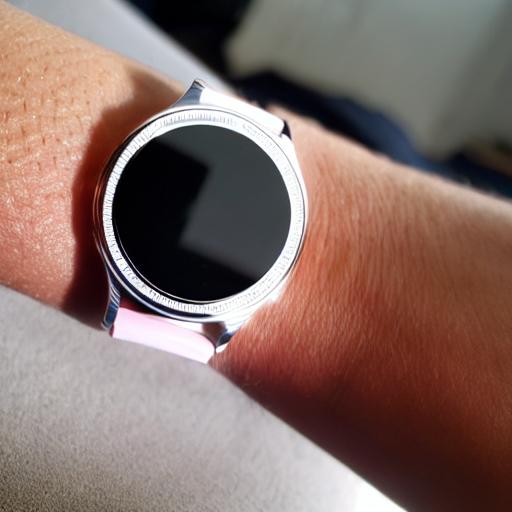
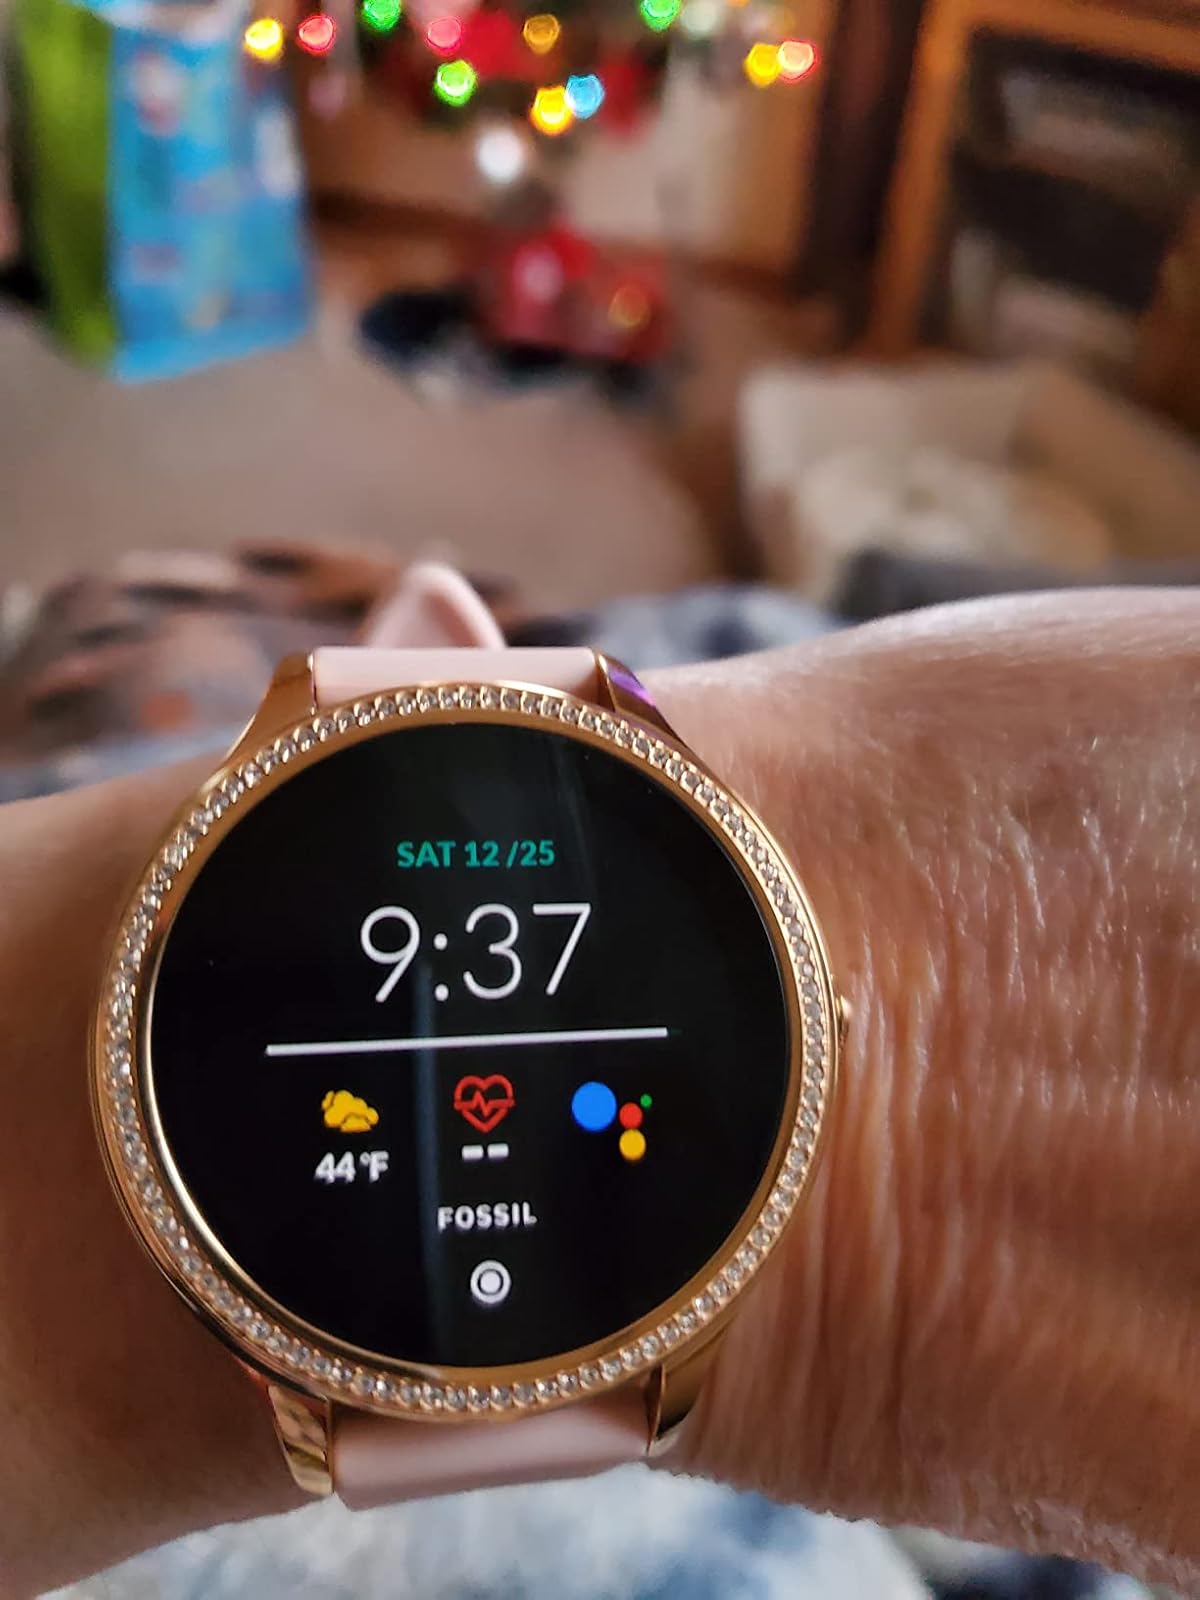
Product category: smartwatch
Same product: no